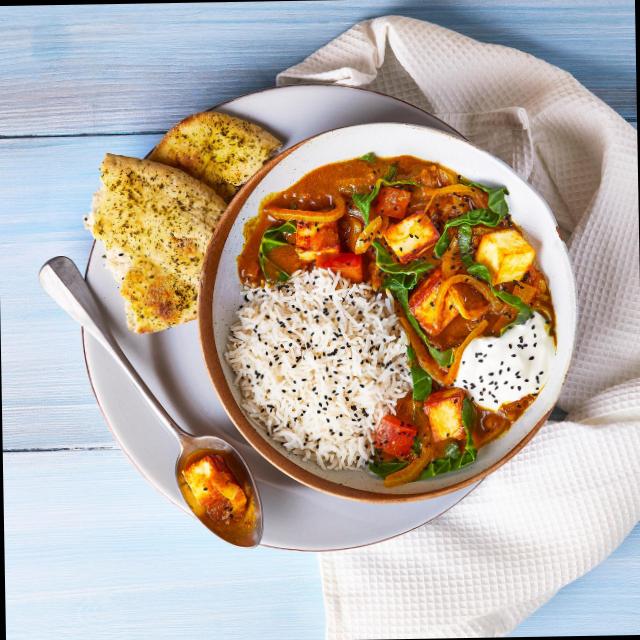
Dish: white_rice